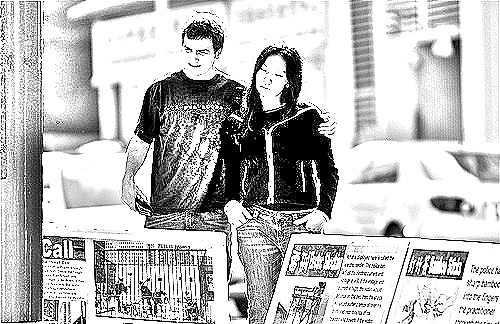
Portrait style: Sketch Portrait